Siege of Malbork (1454)

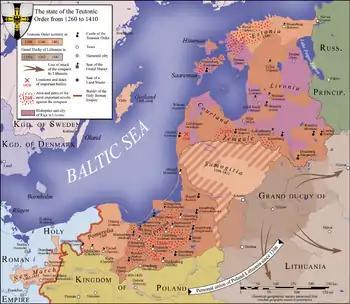
Teutonic state in 1410

In 1230, following the Golden Bull of Rimini, Grand Master Hermann von Salza and Duke Konrad I of Masovia launched the Prussian Crusade, a joint invasion with the prince of Poland, of Prussia intended to Christianize the Old Prussians living along the Baltic Sea. The Knights moved against their Polish hosts and, with the Holy Roman Emperor's support, annexed Kulmerland (also called Ziemia Chelminska and now called Chełmno Land) into their own property. Subsequently, the Order created the independent Monastic State of the Teutonic Knights, adding continuously to their own holdings from the conquered Prussians' territory, and made little distinction between Prussian territory and that ruled and/or claimed by the Polish princes. They subsequently conquered Livonia.